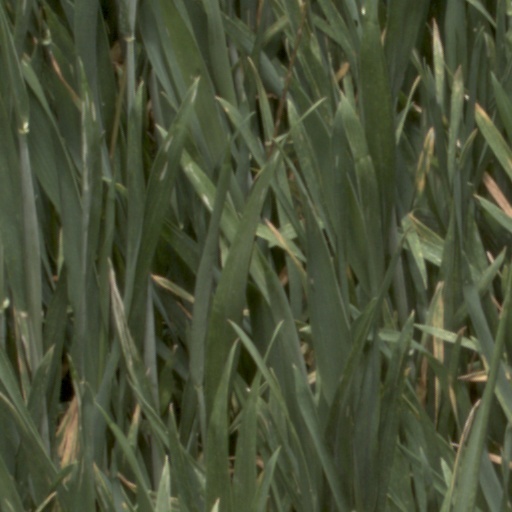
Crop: wheat